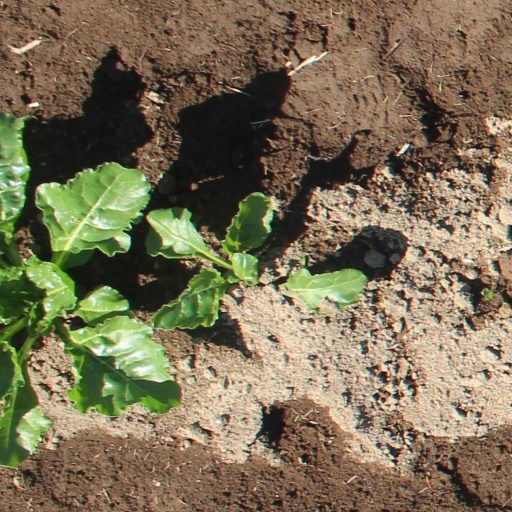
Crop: sugar beet